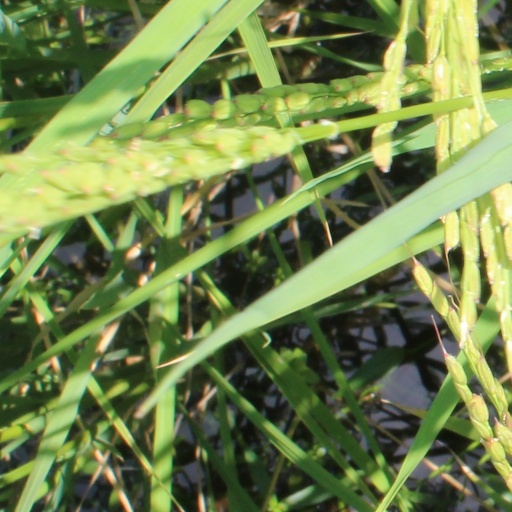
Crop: rice